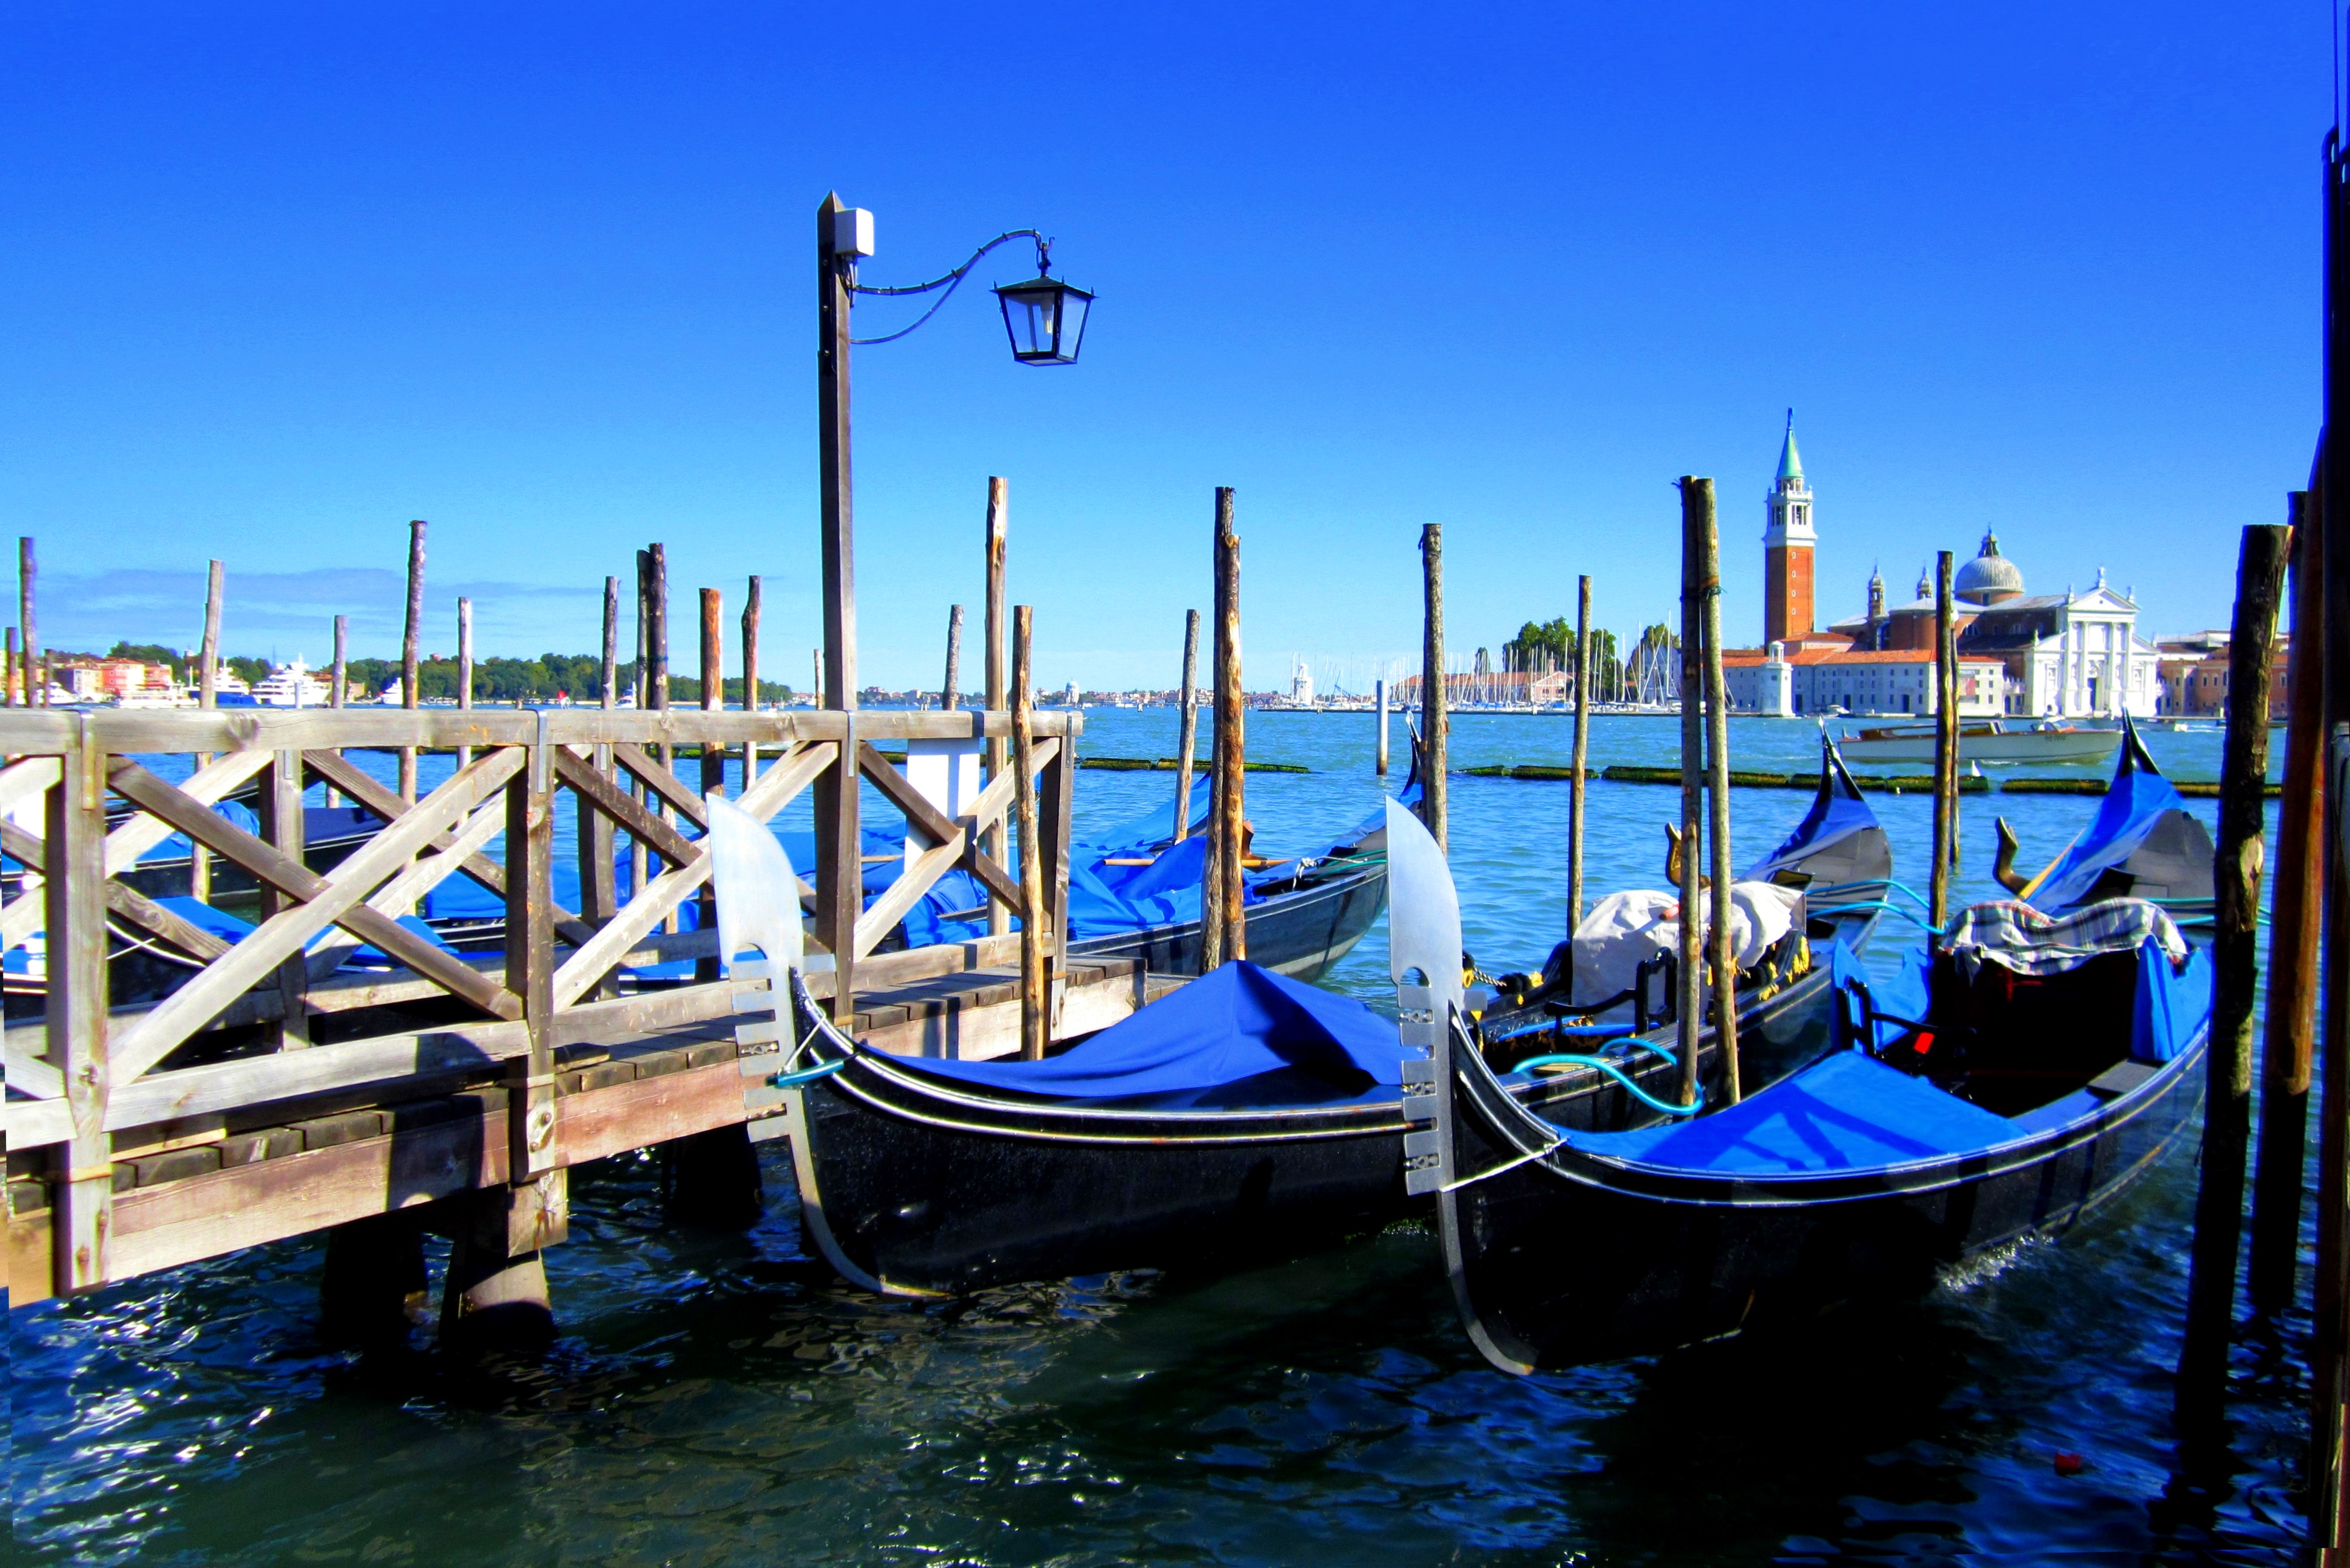
sea, dock, boat, canal, vehicle, venice, marina, waterway, grand, boating, channel, gondola, gondolas, watercraft, watercraft rowing